Tornadoes of 2009

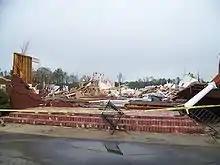
Damage from the EF3 Magee, Mississippi tornado

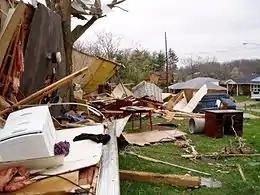
Damage from the EF3 Corydon, Kentucky tornado

Isolated tornadic activity continued through March 24 and again the next day beginning with an EF1 tornado near Meridian, Mississippi on March 25. During the early morning hours of March 26, severe thunderstorms produced six tornadoes in central sections of Mississippi. The most powerful tornado spawned was an EF3 that struck Magee. Sixty homes were either damaged or destroyed with 25 people injured from the tornado. A church was destroyed and a warehouse was severely damaged. An EF2 tornado, three EF1, and an EF0 also occurred as the severe weather moved through the area. A state of emergency was declared for 12 counties by the Governor of Mississippi Haley Barbour. The thunderstorms also produced three tornadoes, one rated EF1 and the other two rated EF0, in southeastern Louisiana and coastal regions of Mississippi. The EF1 tornado damaged seven homes, extensively damaged one trailer and injured one person in Tangipahoa Parish.